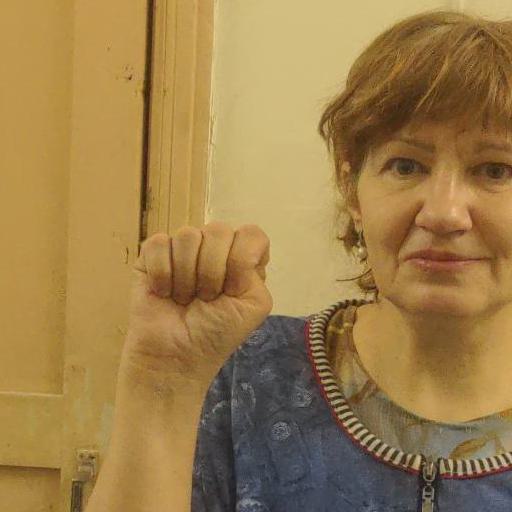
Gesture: fist